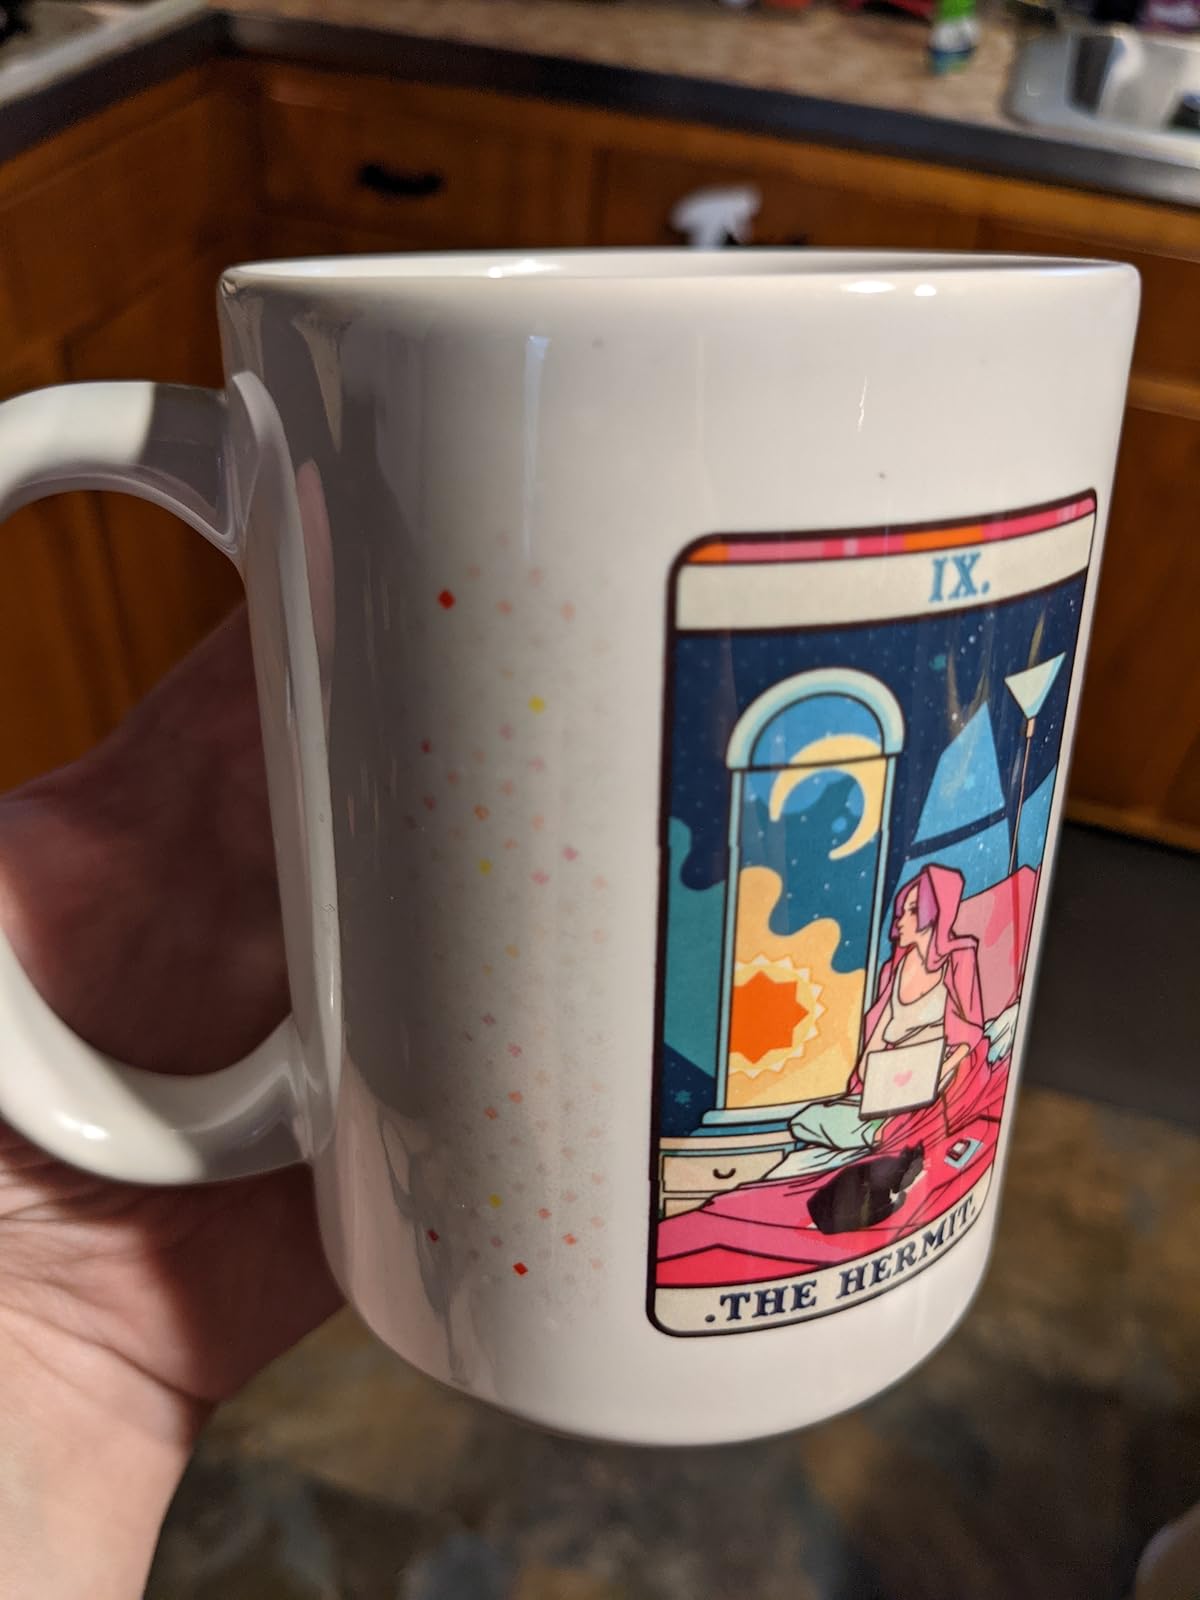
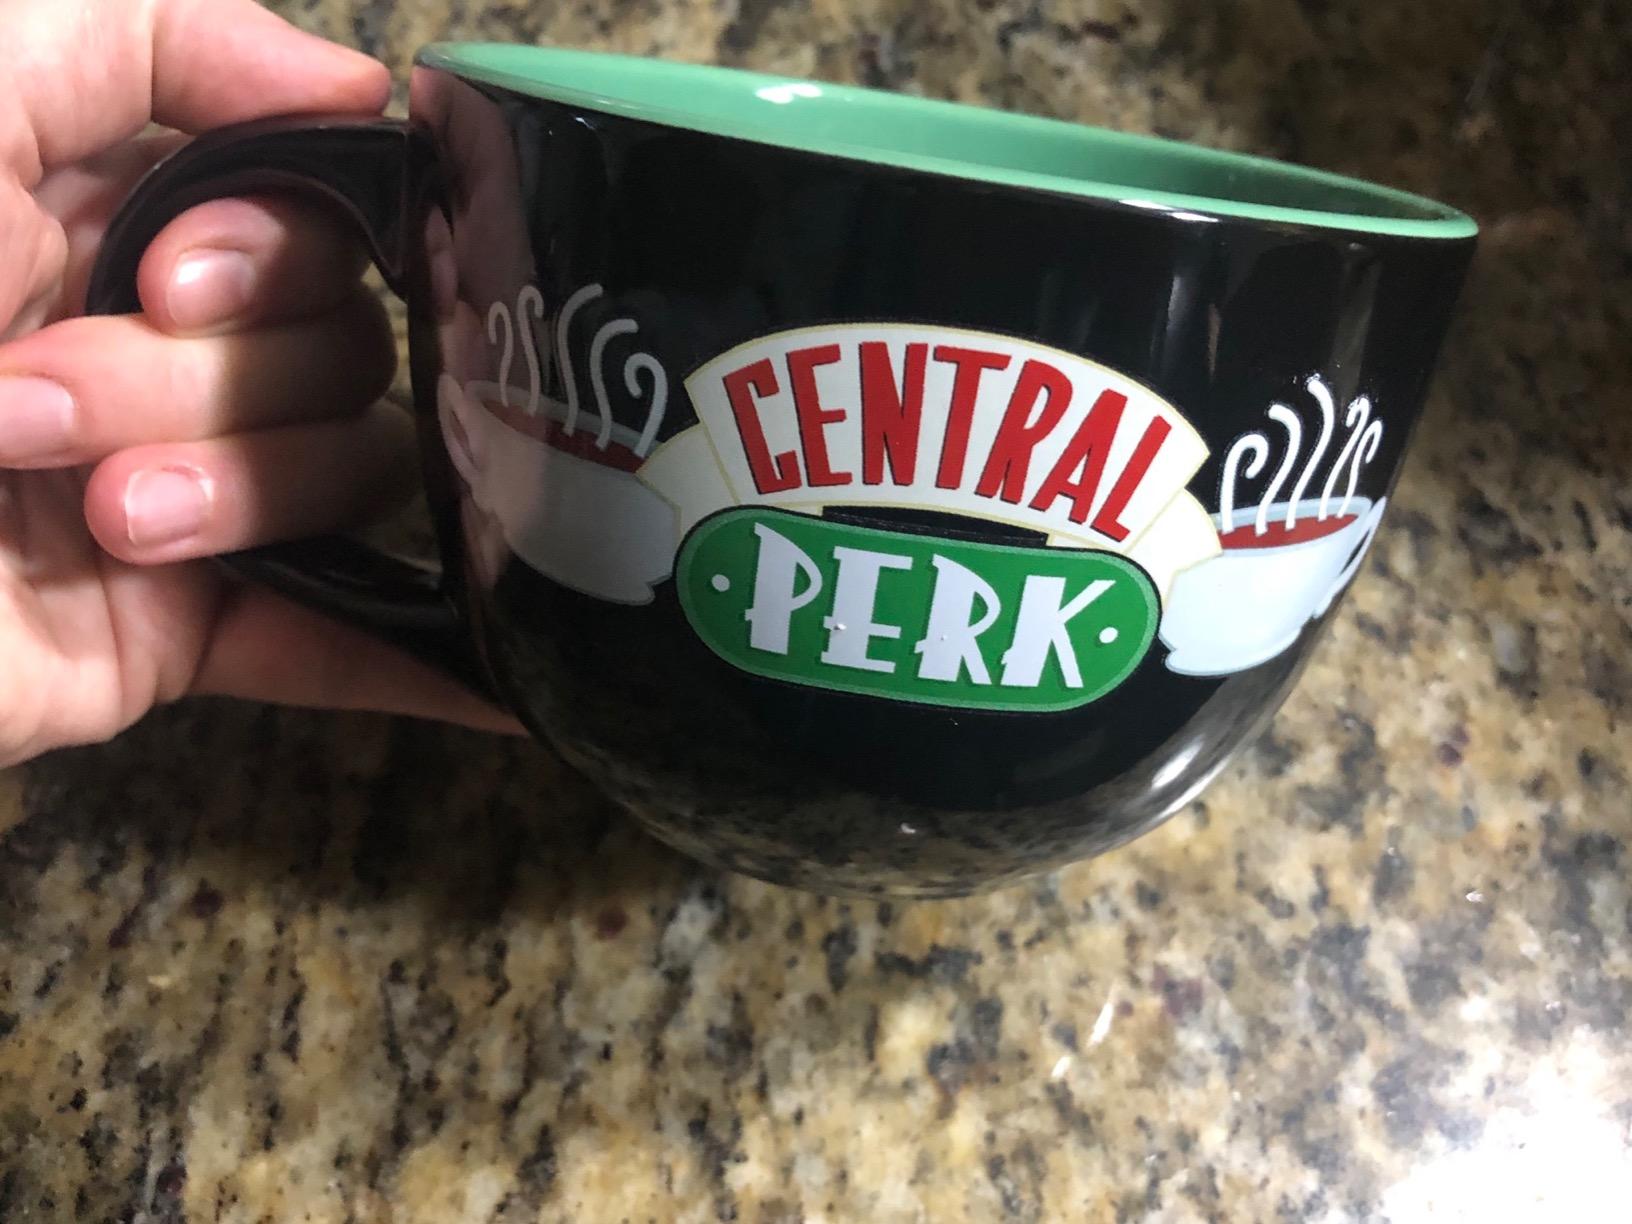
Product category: items_mug
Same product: no